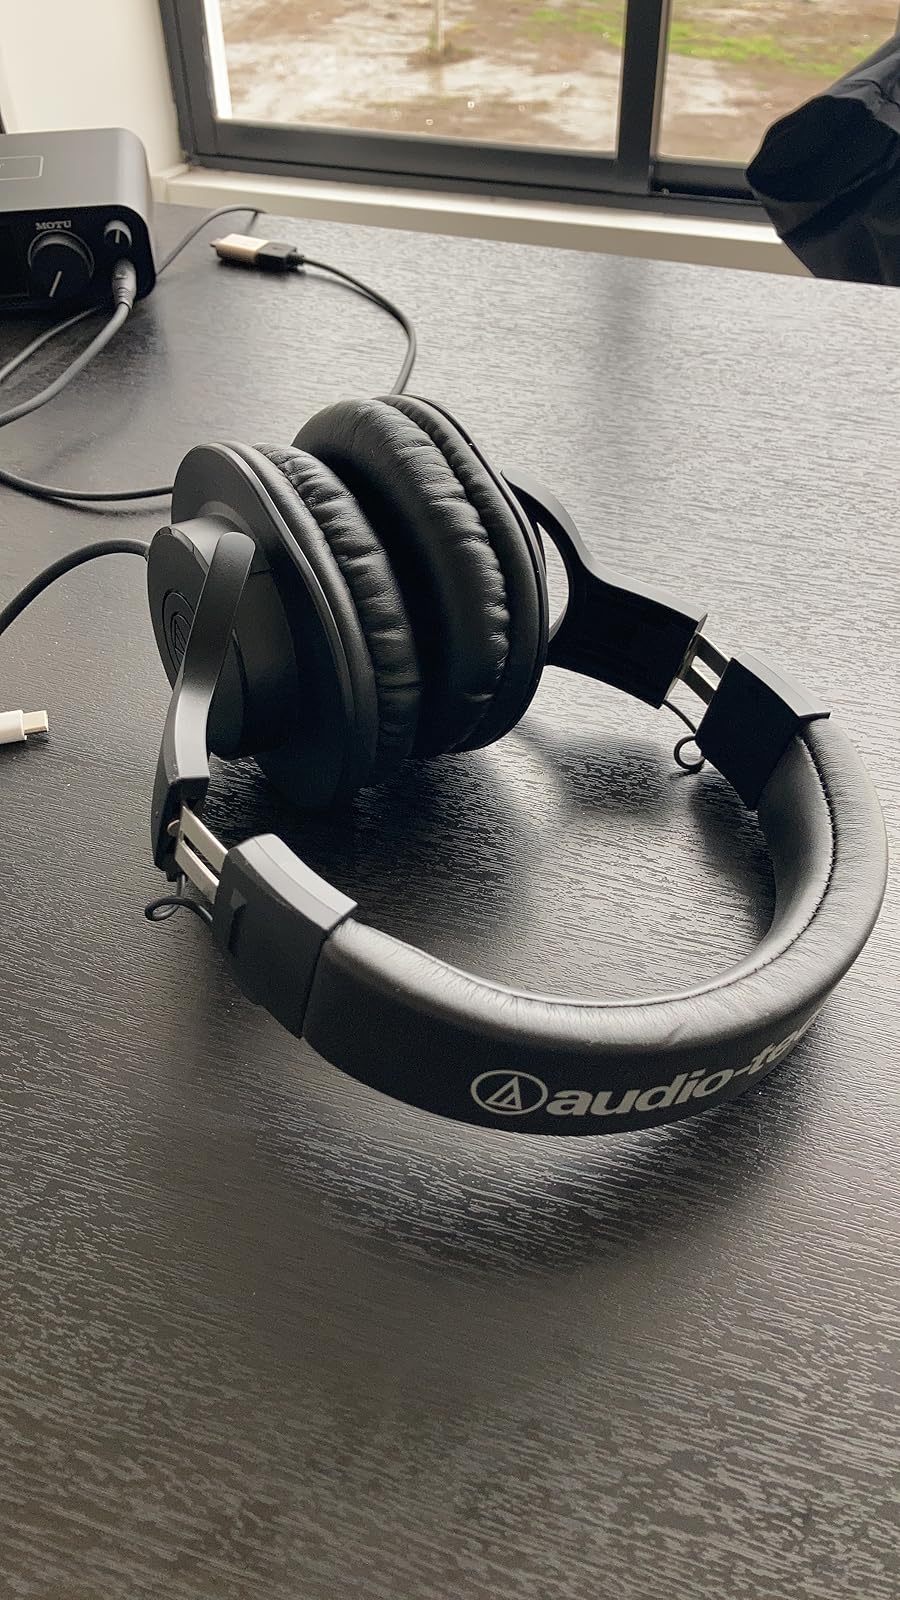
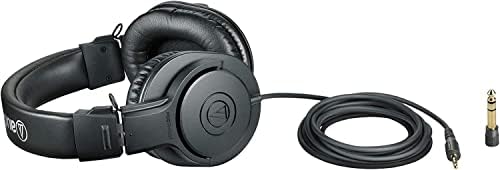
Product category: headphones
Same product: yes